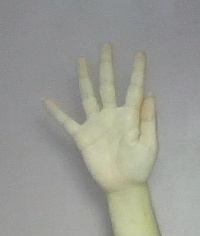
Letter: sheen